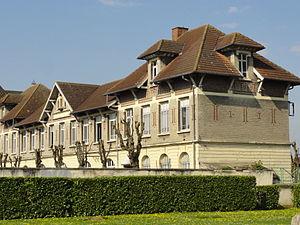
Église Saint-Amé et écoles de la Fosse n° 3 - 3 bis de la Compagnie des mines de Lens à Liévin, Pas-de-Calais, Nord-Pas-de-Calais, France.
La fosse nᵒ 3 - 3 bis dite Saint-Amé ou Amé Tilloy de la Compagnie des mines de Lens est un ancien charbonnage du Bassin minier du Nord-Pas-de-Calais, situé à Liévin. Les travaux commencent en 1858, et la fosse nᵒ 3 commence à extraire en 1860. Un terril cavalier nᵒ 233, Cavalier du 3 de Lens, la relie aux autres fosses. Des cités sont bâties près de la fosse, ainsi qu'une église et des écoles. Le puits nᵒ 3 bis est ajouté en 1881. La fosse est détruite durant la Première Guerre mondiale. Elle est reconstruite suivant le style architectural des mines de Lens d'après-guerre. Le puits nᵒ 3 est doté d'un chevalement en béton armé, alors que le puits nᵒ 3 bis est équipé d'un chevalement métallique. Les cités, les écoles et l'église sont également reconstruites.